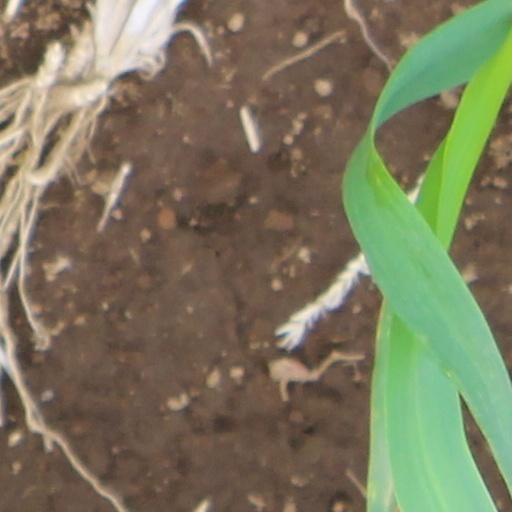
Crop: wheat